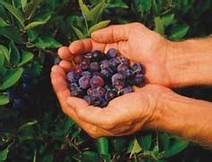
Label: others